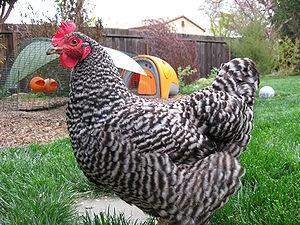
Gallus gallus domesticus, en français la Poule domestique, le coq domestique, est une sous-espèce de l'ordre des Galliformes. Cet oiseau, principalement issu de la domestication d'une espèce sauvage particulière, est élevé à la fois pour sa chair, pour ses œufs, pour le combat, pour le chant, parfois pour ses plumes et plus rarement encore pour sa crête. En 2018, de nombreuses races issues de la sélection opérée par les paysans au fil des siècles ont disparu. Il s'agit de l'espèce d'oiseaux dont la population est la plus importante.
Cette liste des races de poules américaines n'est pas exhaustive. Elle recense essentiellement les races rencontrées en Europe.
La Plymouth est une race de poule domestique américaine.